Bloudkova velikanka

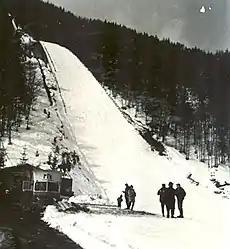

On 24 March 1947, the first post-war competition was held. The winner of the Ski Flying Week was Rudi Finžgar, who also set a new national record of during training.